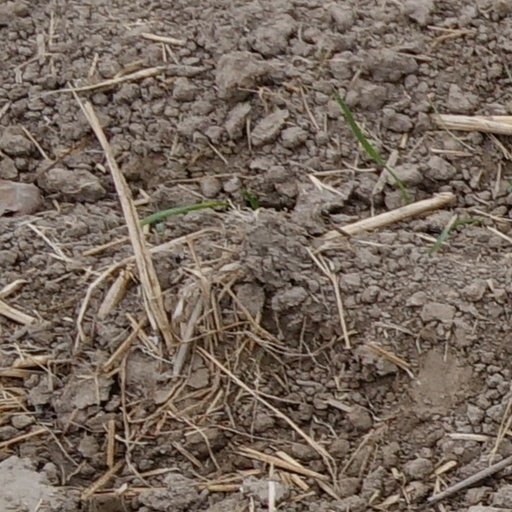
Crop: wheat